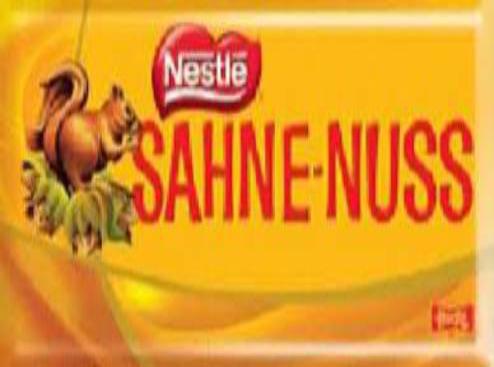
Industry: Food